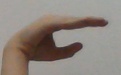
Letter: jeem